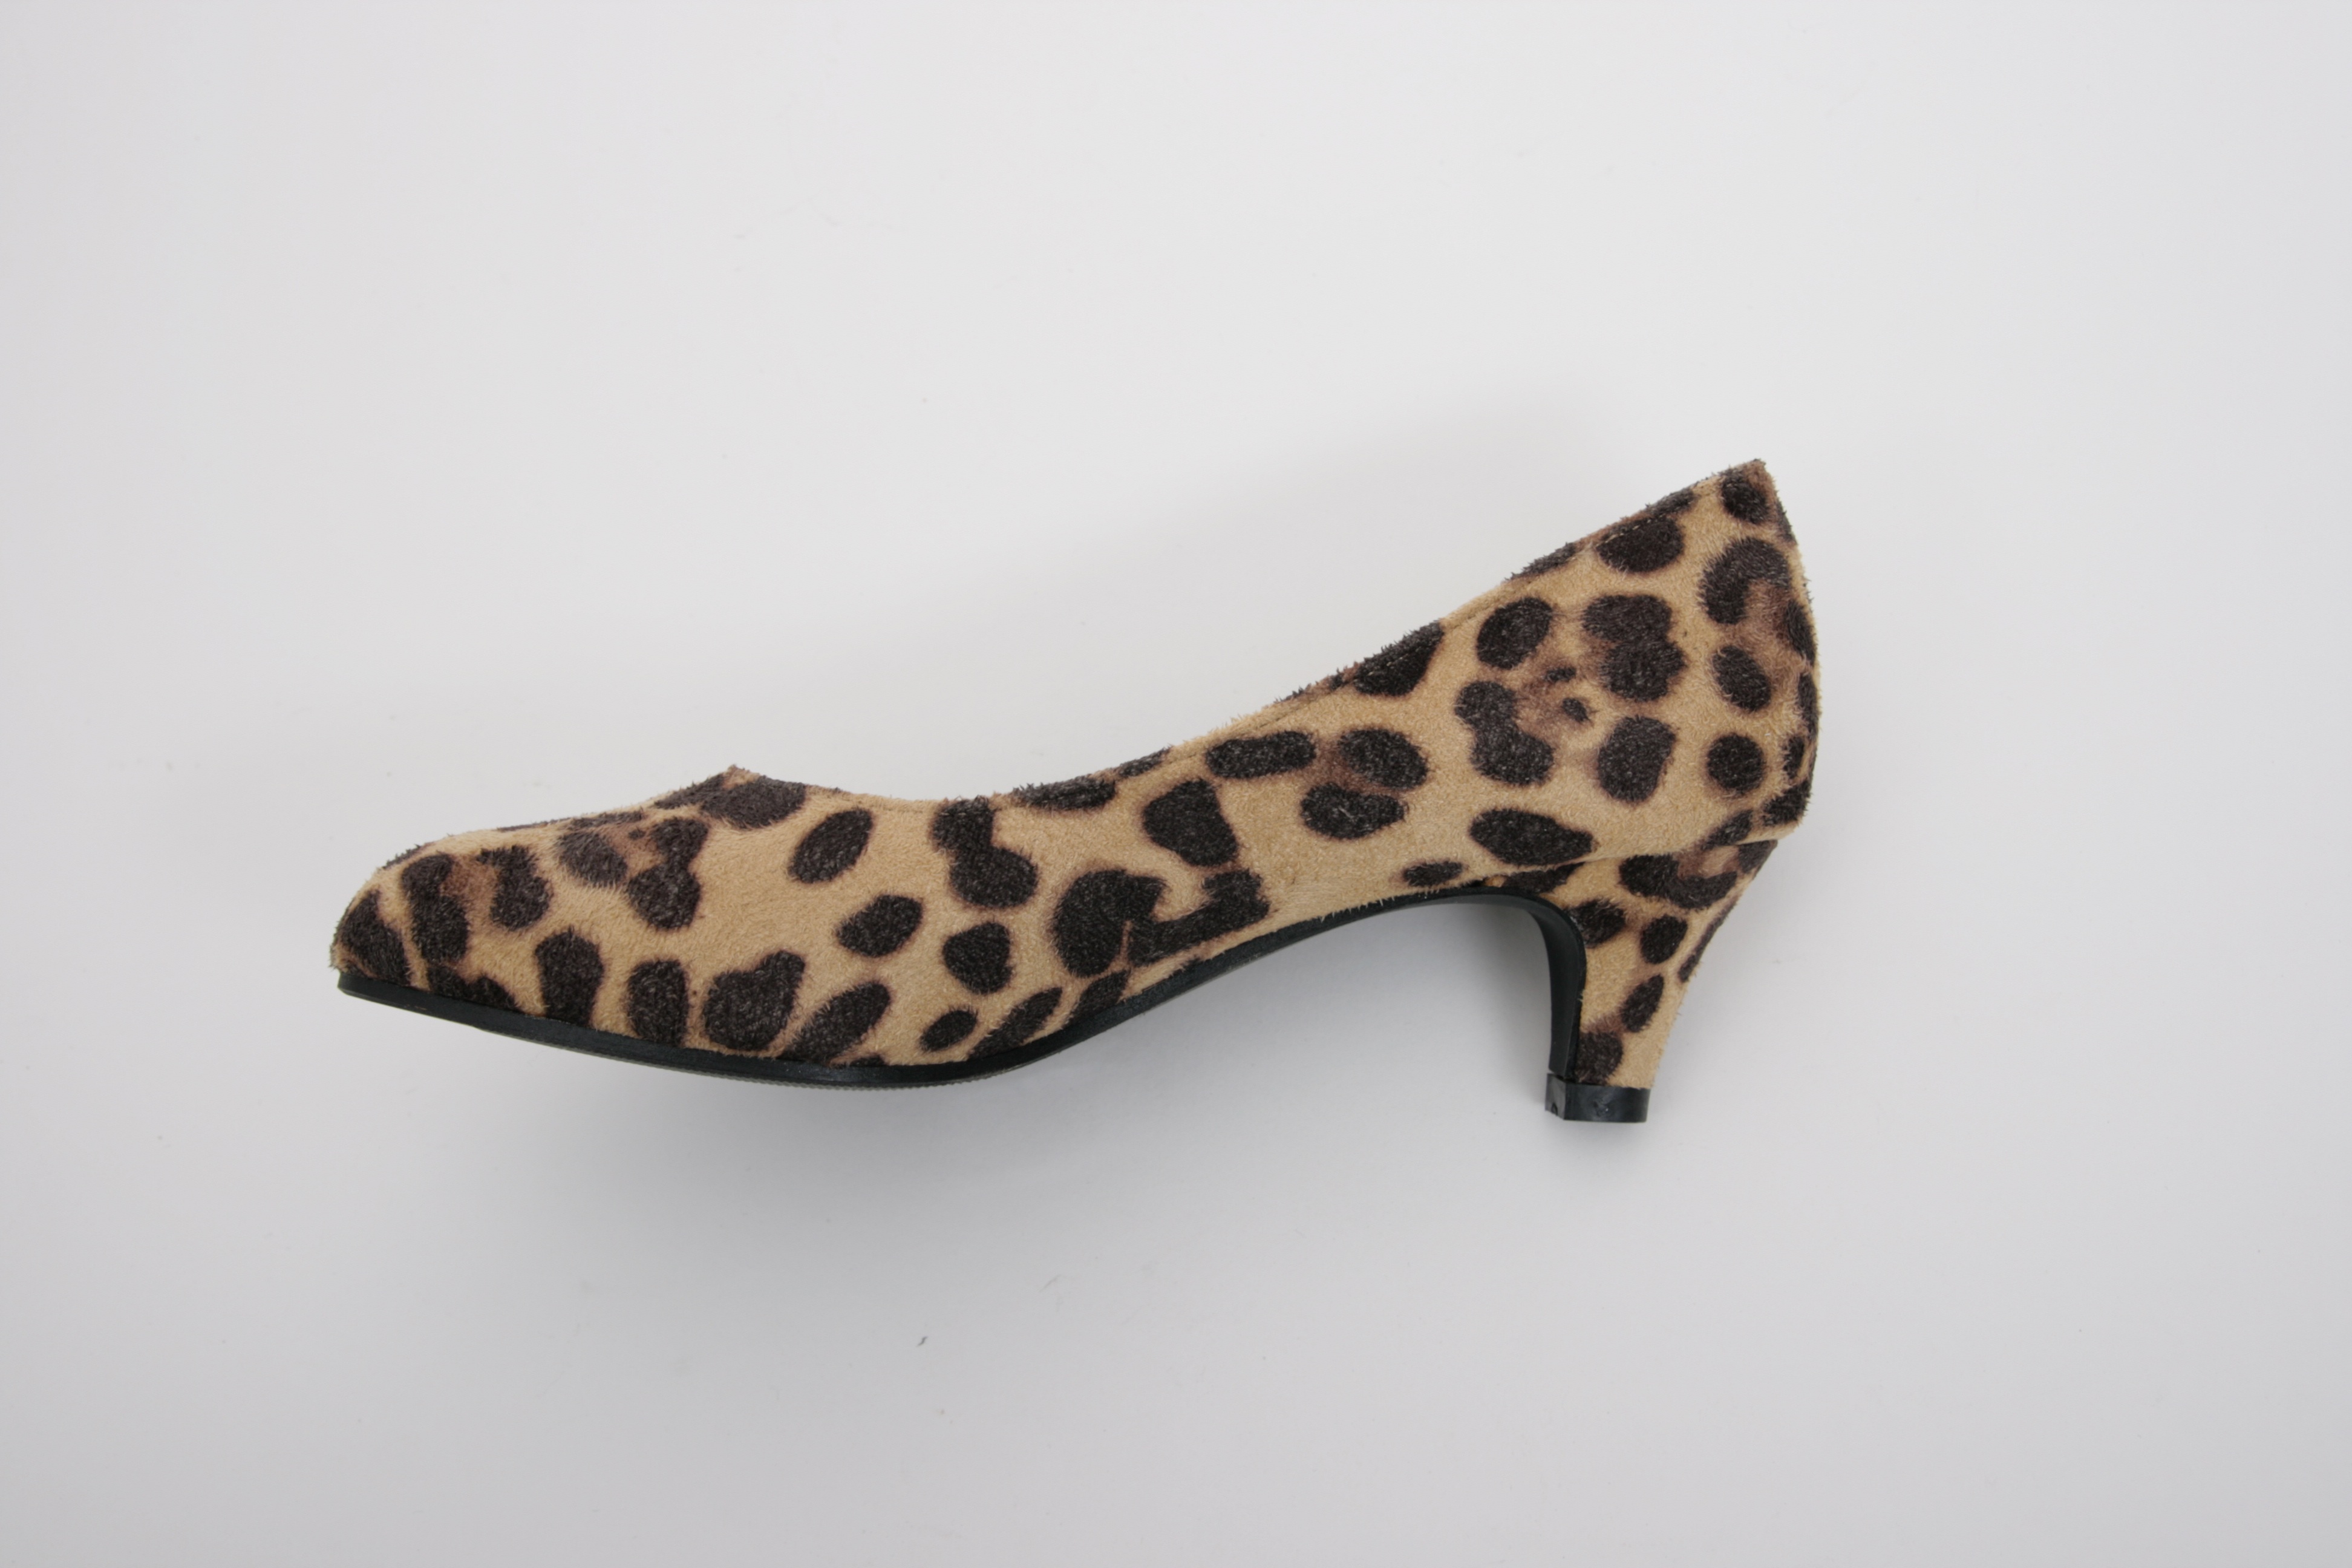
shoe, leather, leg, pattern, leopard, human body, textile, giraffe, design, footwear, moustache, giraffidae, high heels, women's, high heeled footwear, outdoor shoe, human leg